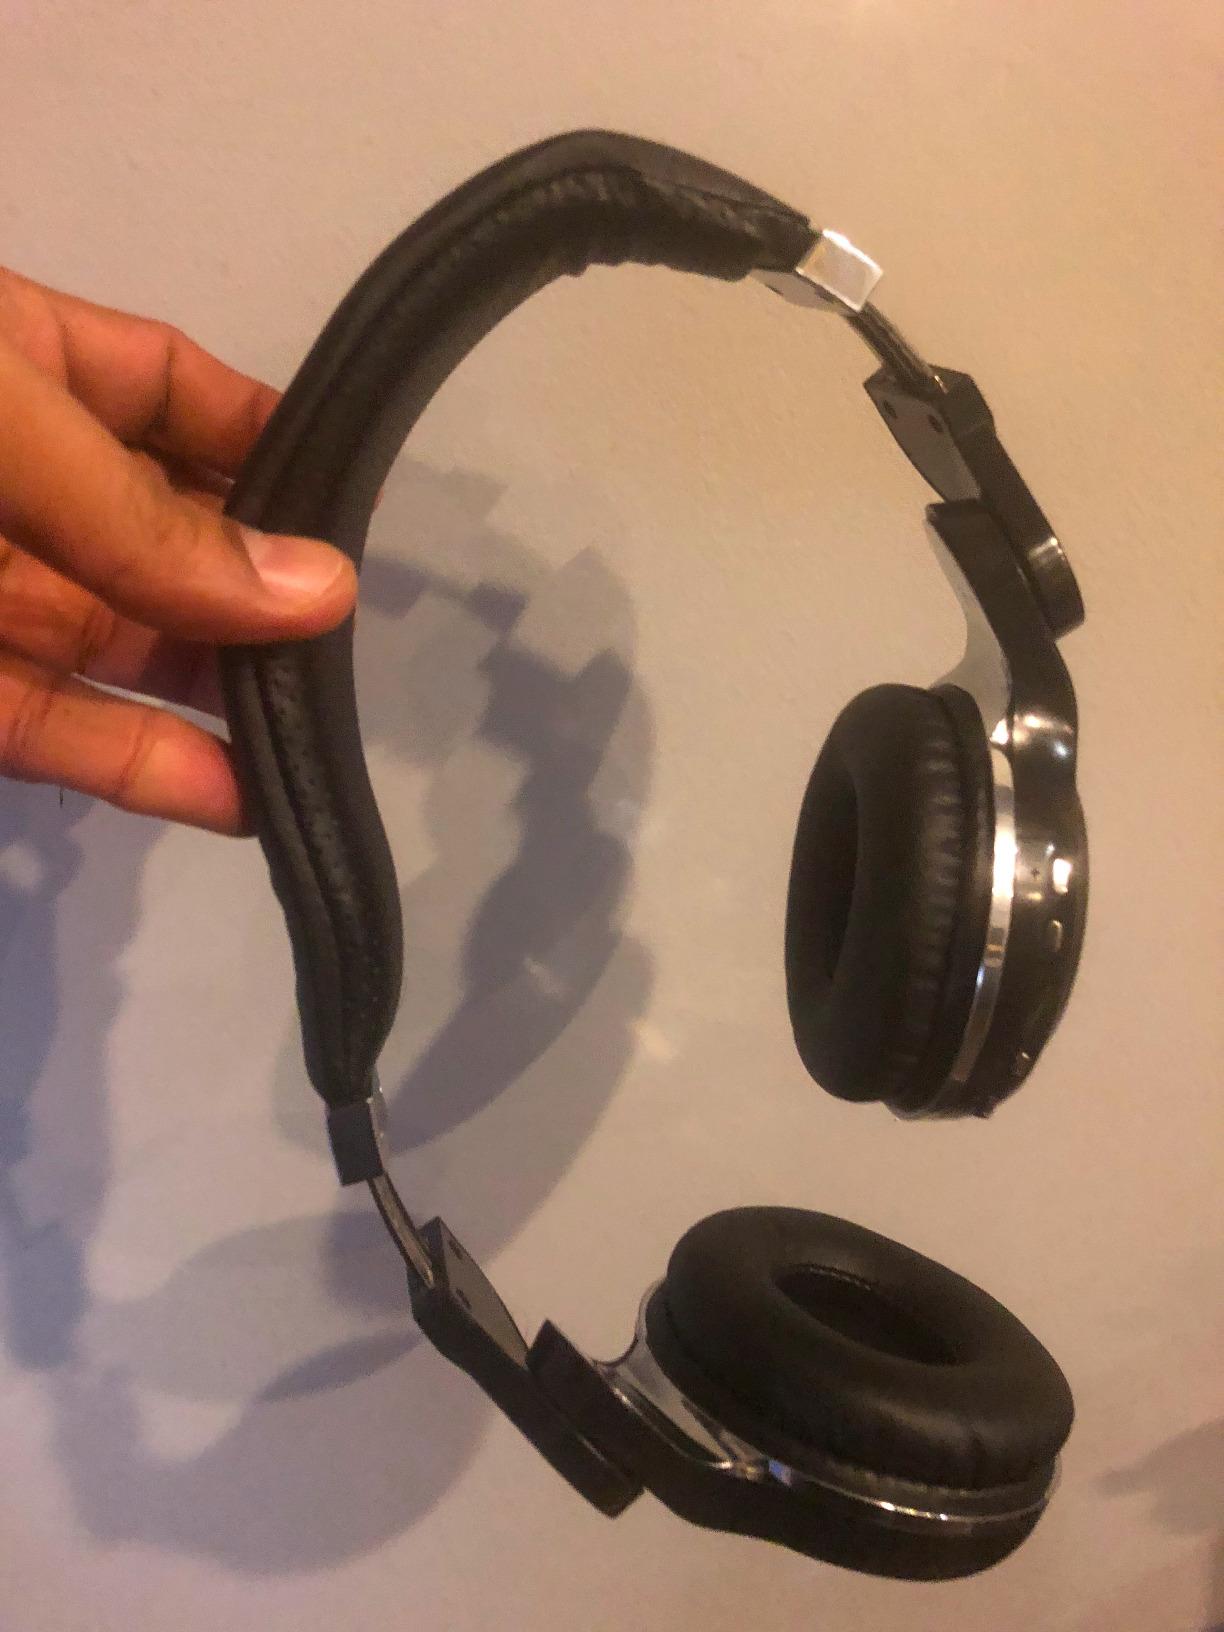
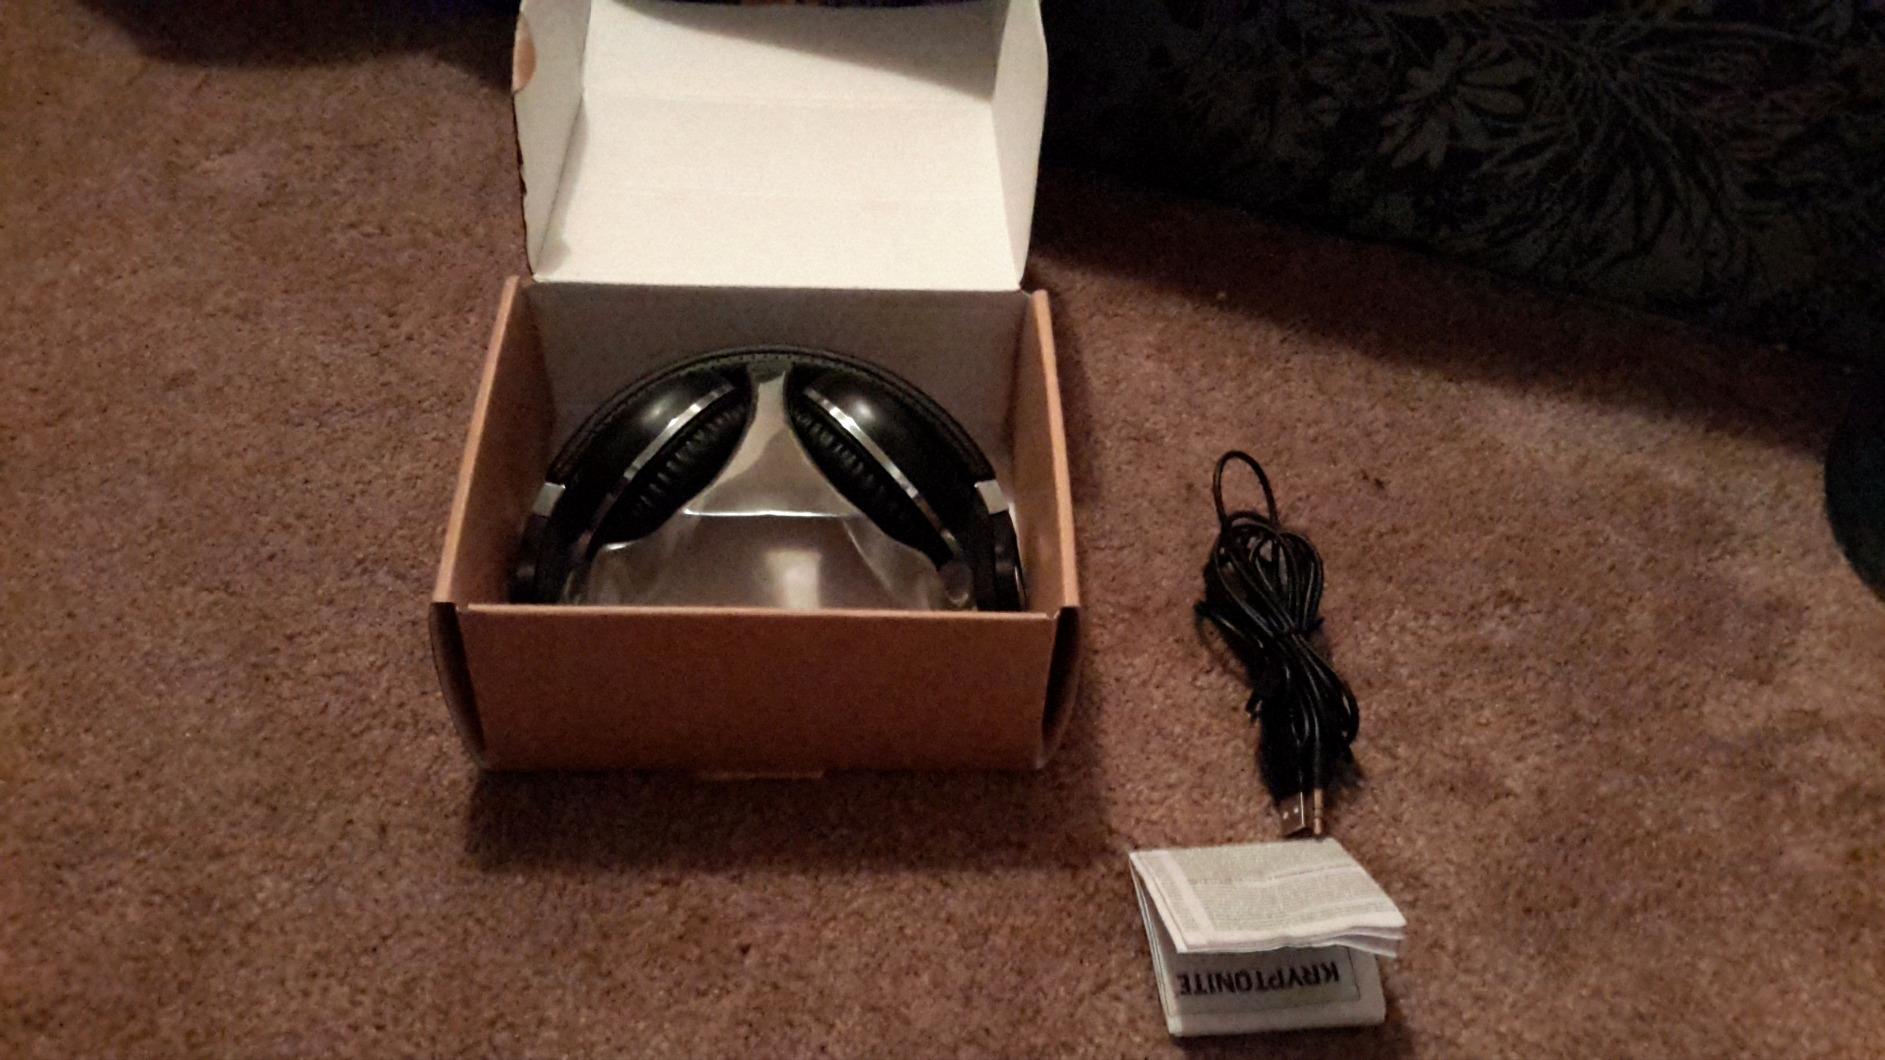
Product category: headphones
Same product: yes